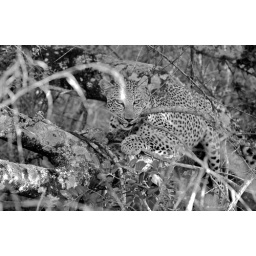
Leopard eating an impala in a tree